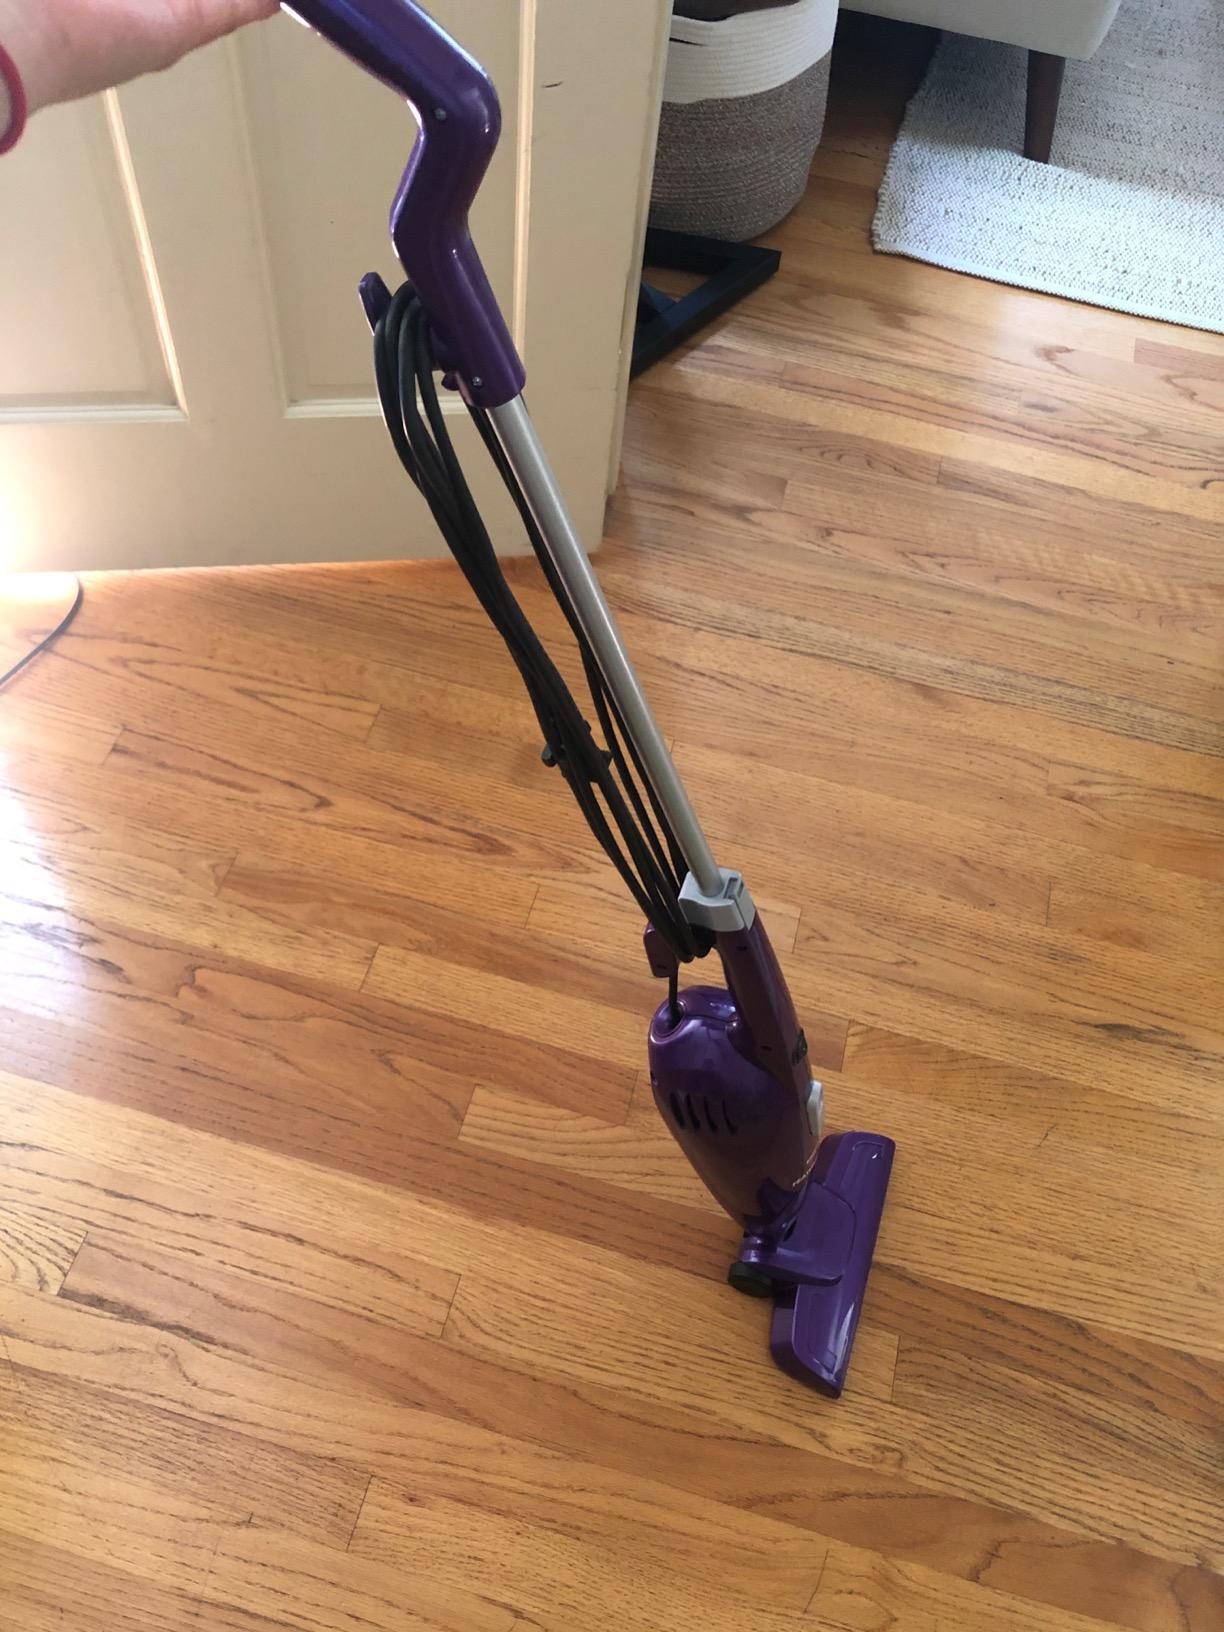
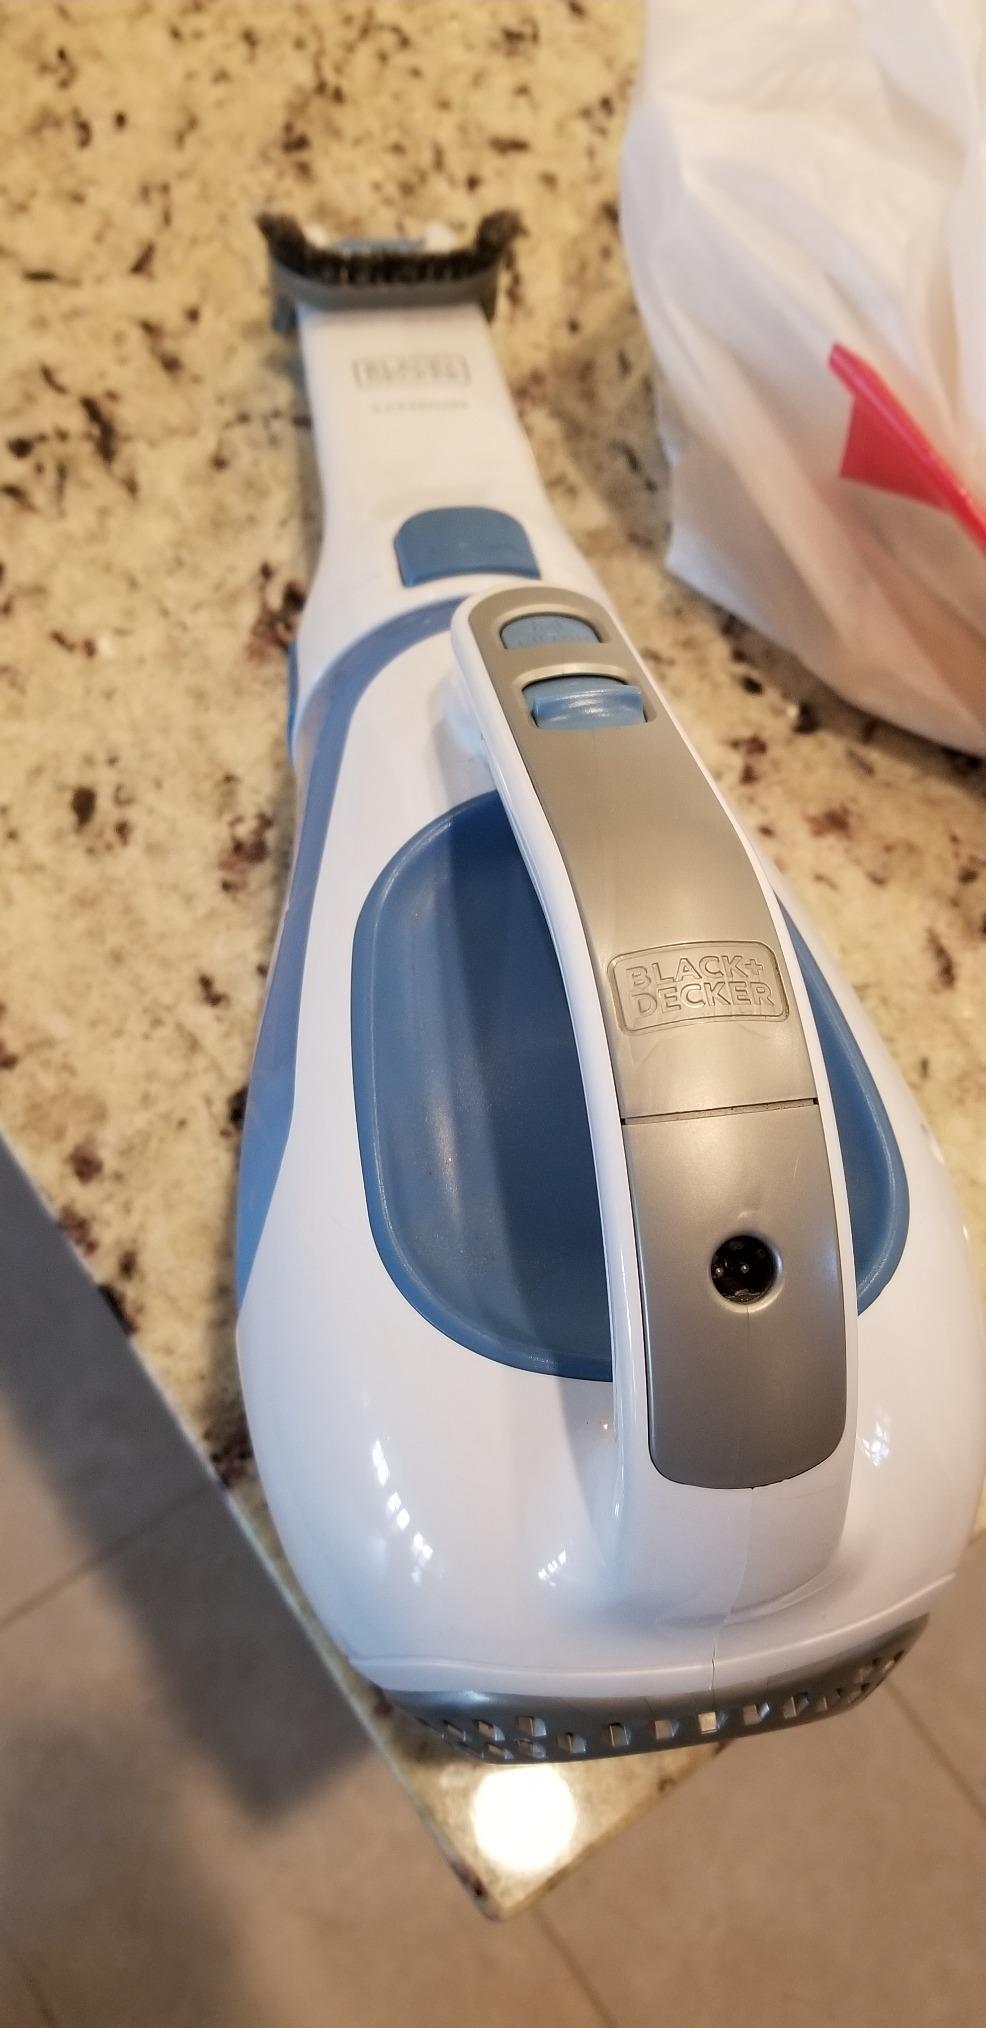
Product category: items_vacuum
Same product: no